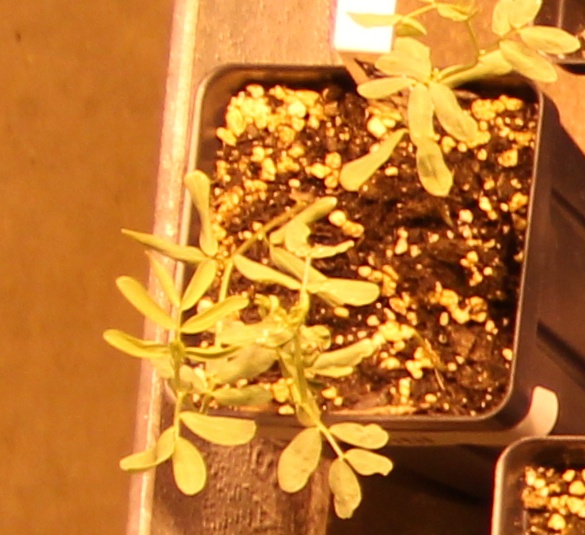
Label: Lentil